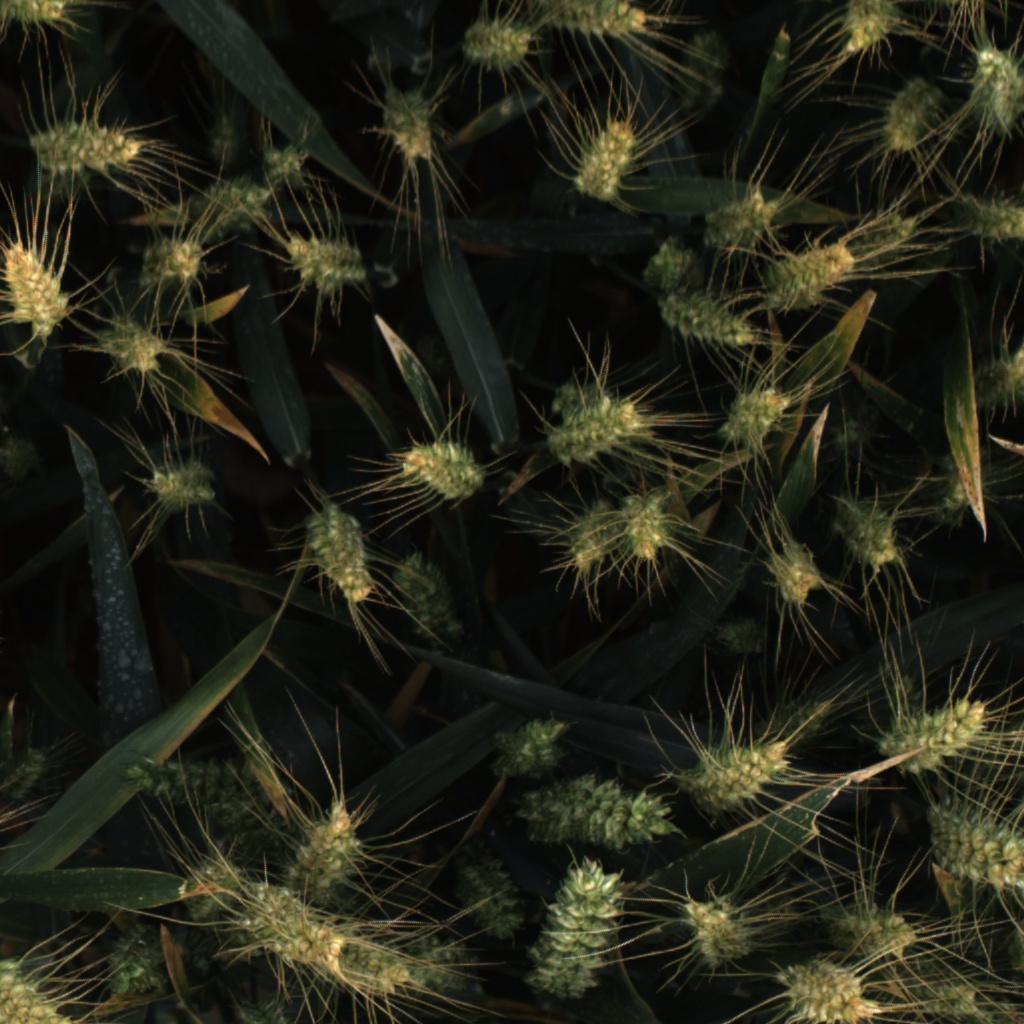
Country: UK
Location: Rothamsted
Wheat development stage: Filling - Ripening